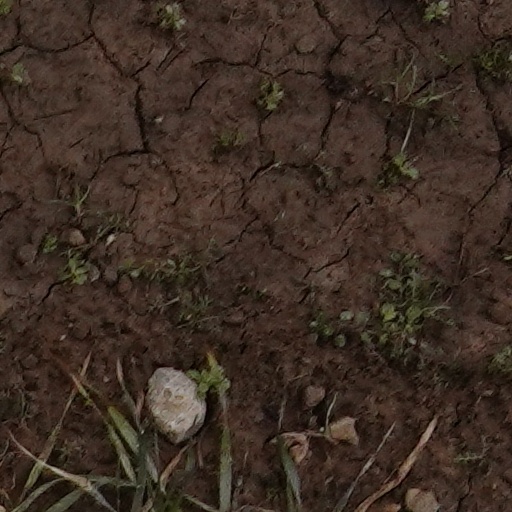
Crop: wheat